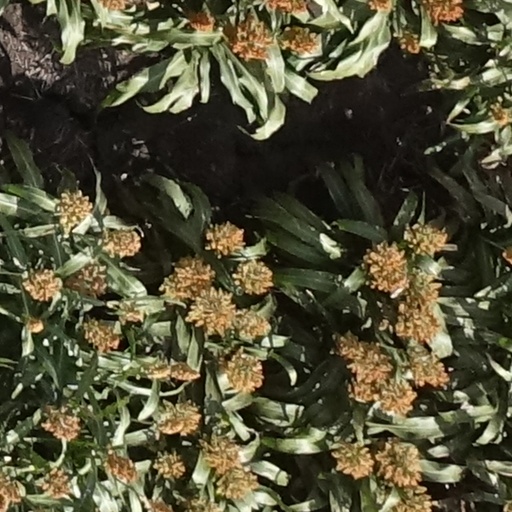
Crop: sorghum